Sky position (RA, Dec in degrees): 231.158, 11.289
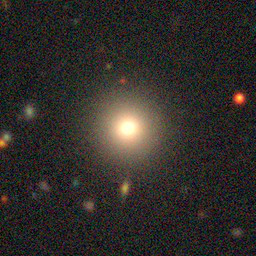
Galaxy morphology: Round Smooth Galaxies